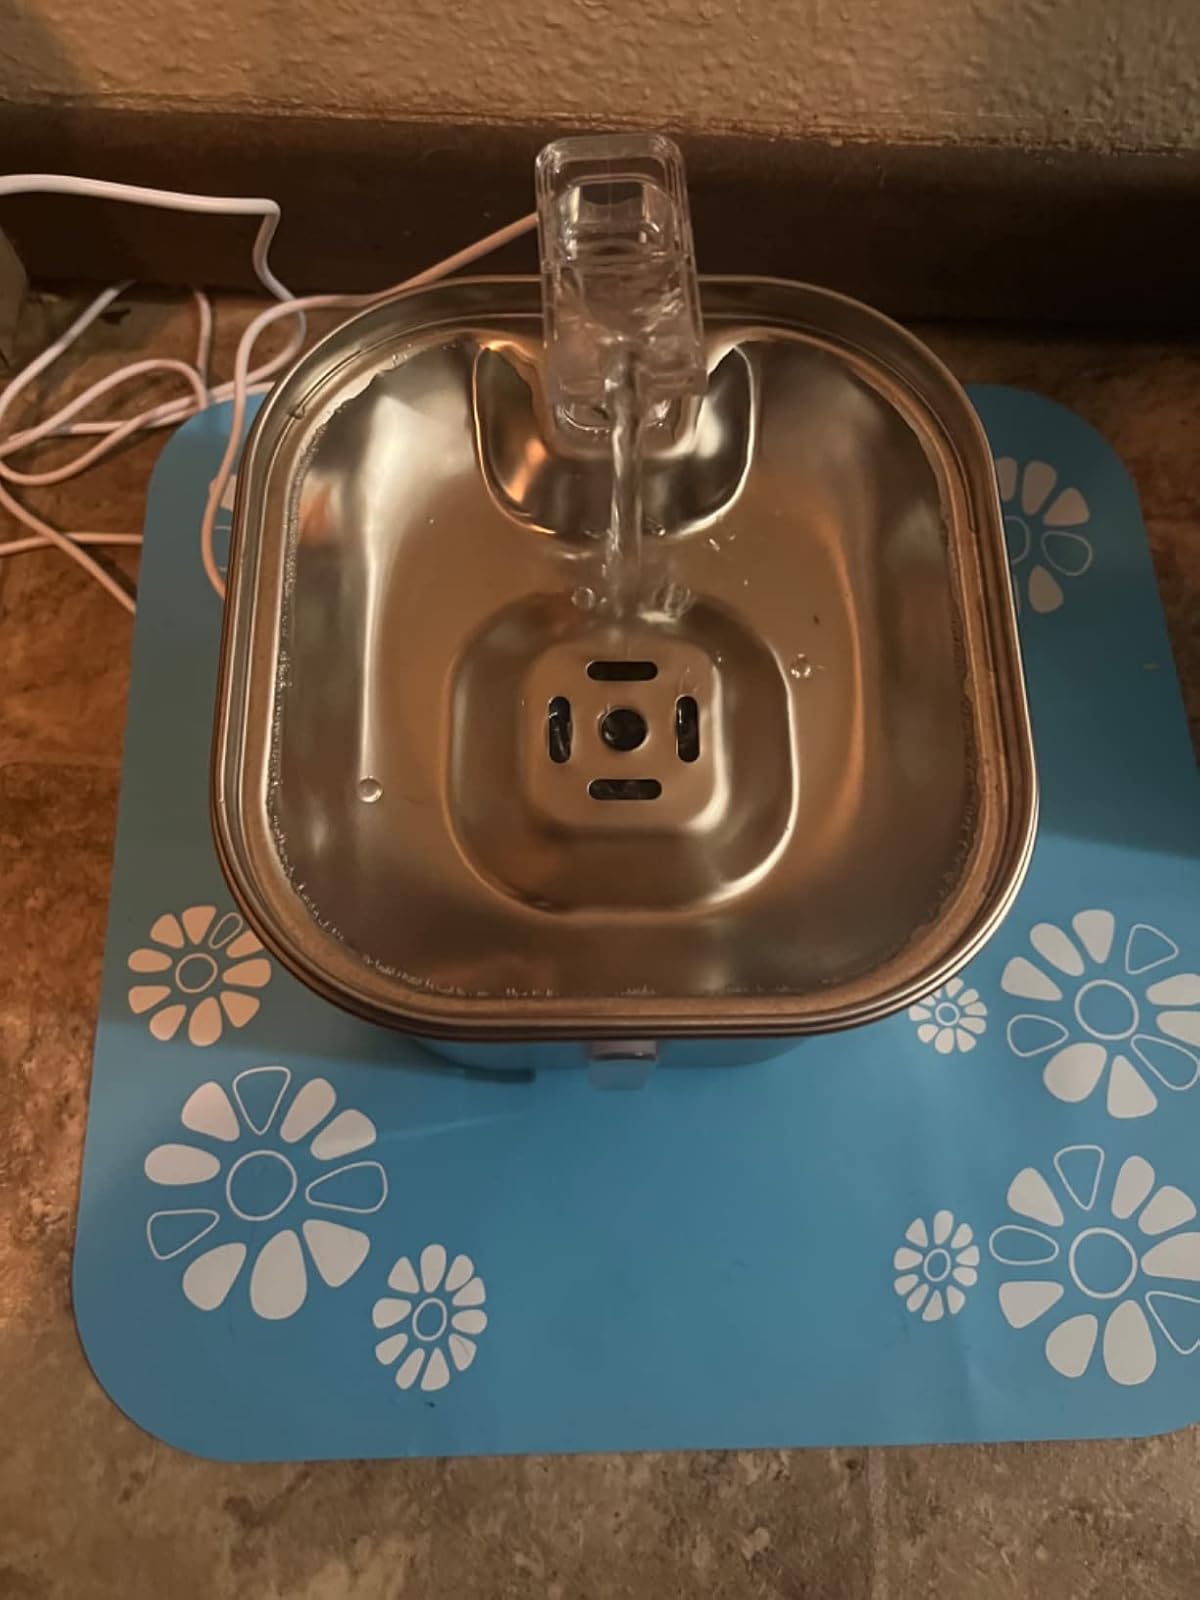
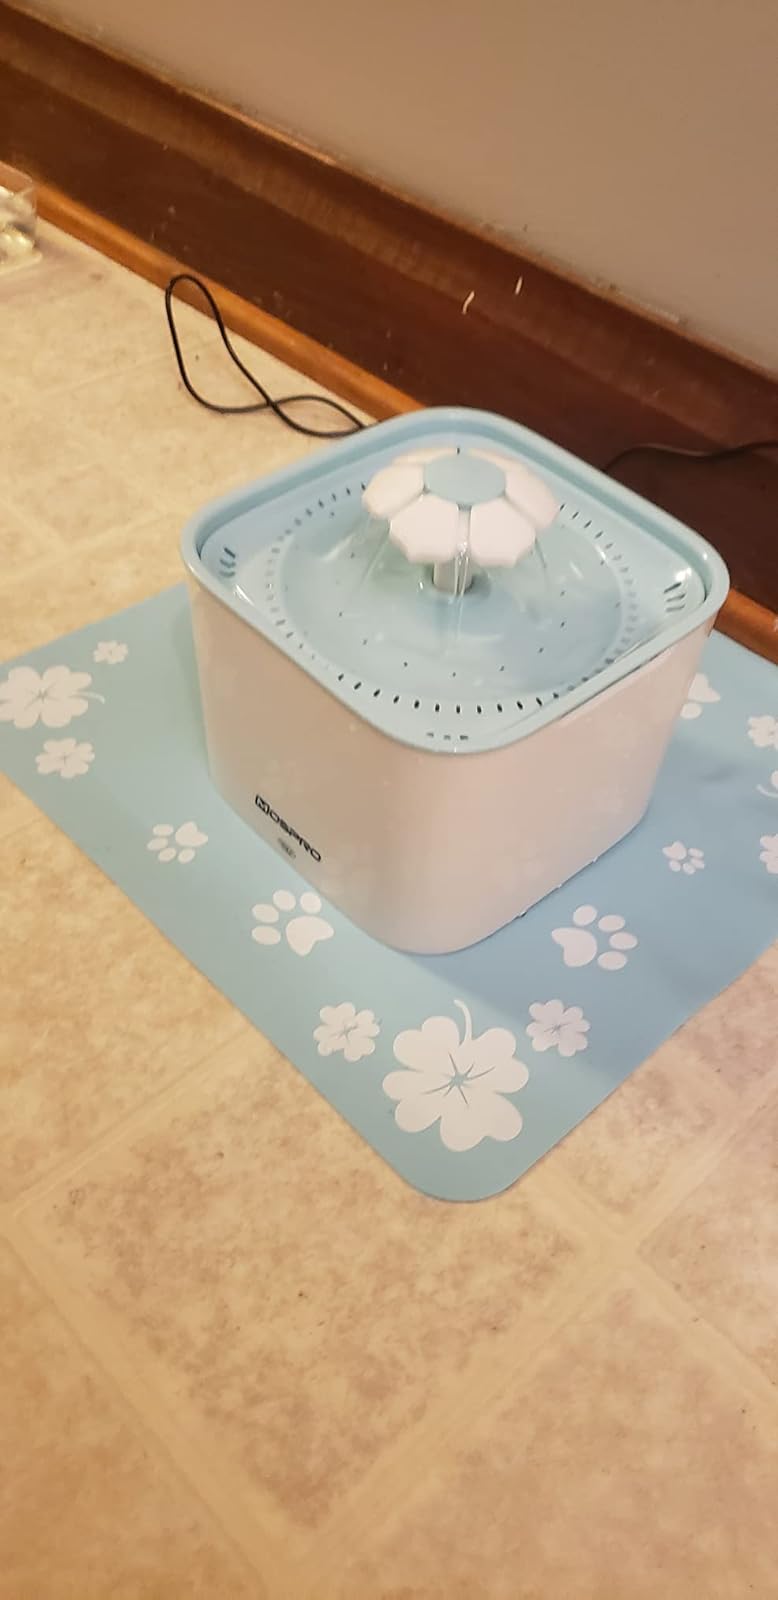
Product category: items_bowl
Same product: no